The English Patient

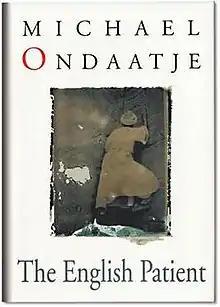
First edition cover

The English Patient is a 1992 novel by Michael Ondaatje. The book follows four dissimilar people brought together at an Italian villa during the Italian Campaign of the Second World War. The four main characters consist of: an unrecognizably burned man — the eponymous patient who is presumed to be English; his Canadian Army nurse; a Sikh British Army sapper; and a Canadian self described as a thief. The story is set during the North African Campaign and centers on the incremental revelations of the patient's actions prior to his injuries, and the emotional effects of these revelations on the other characters. The story is told through the characters' perspectives and "authors" of books the characters are reading.